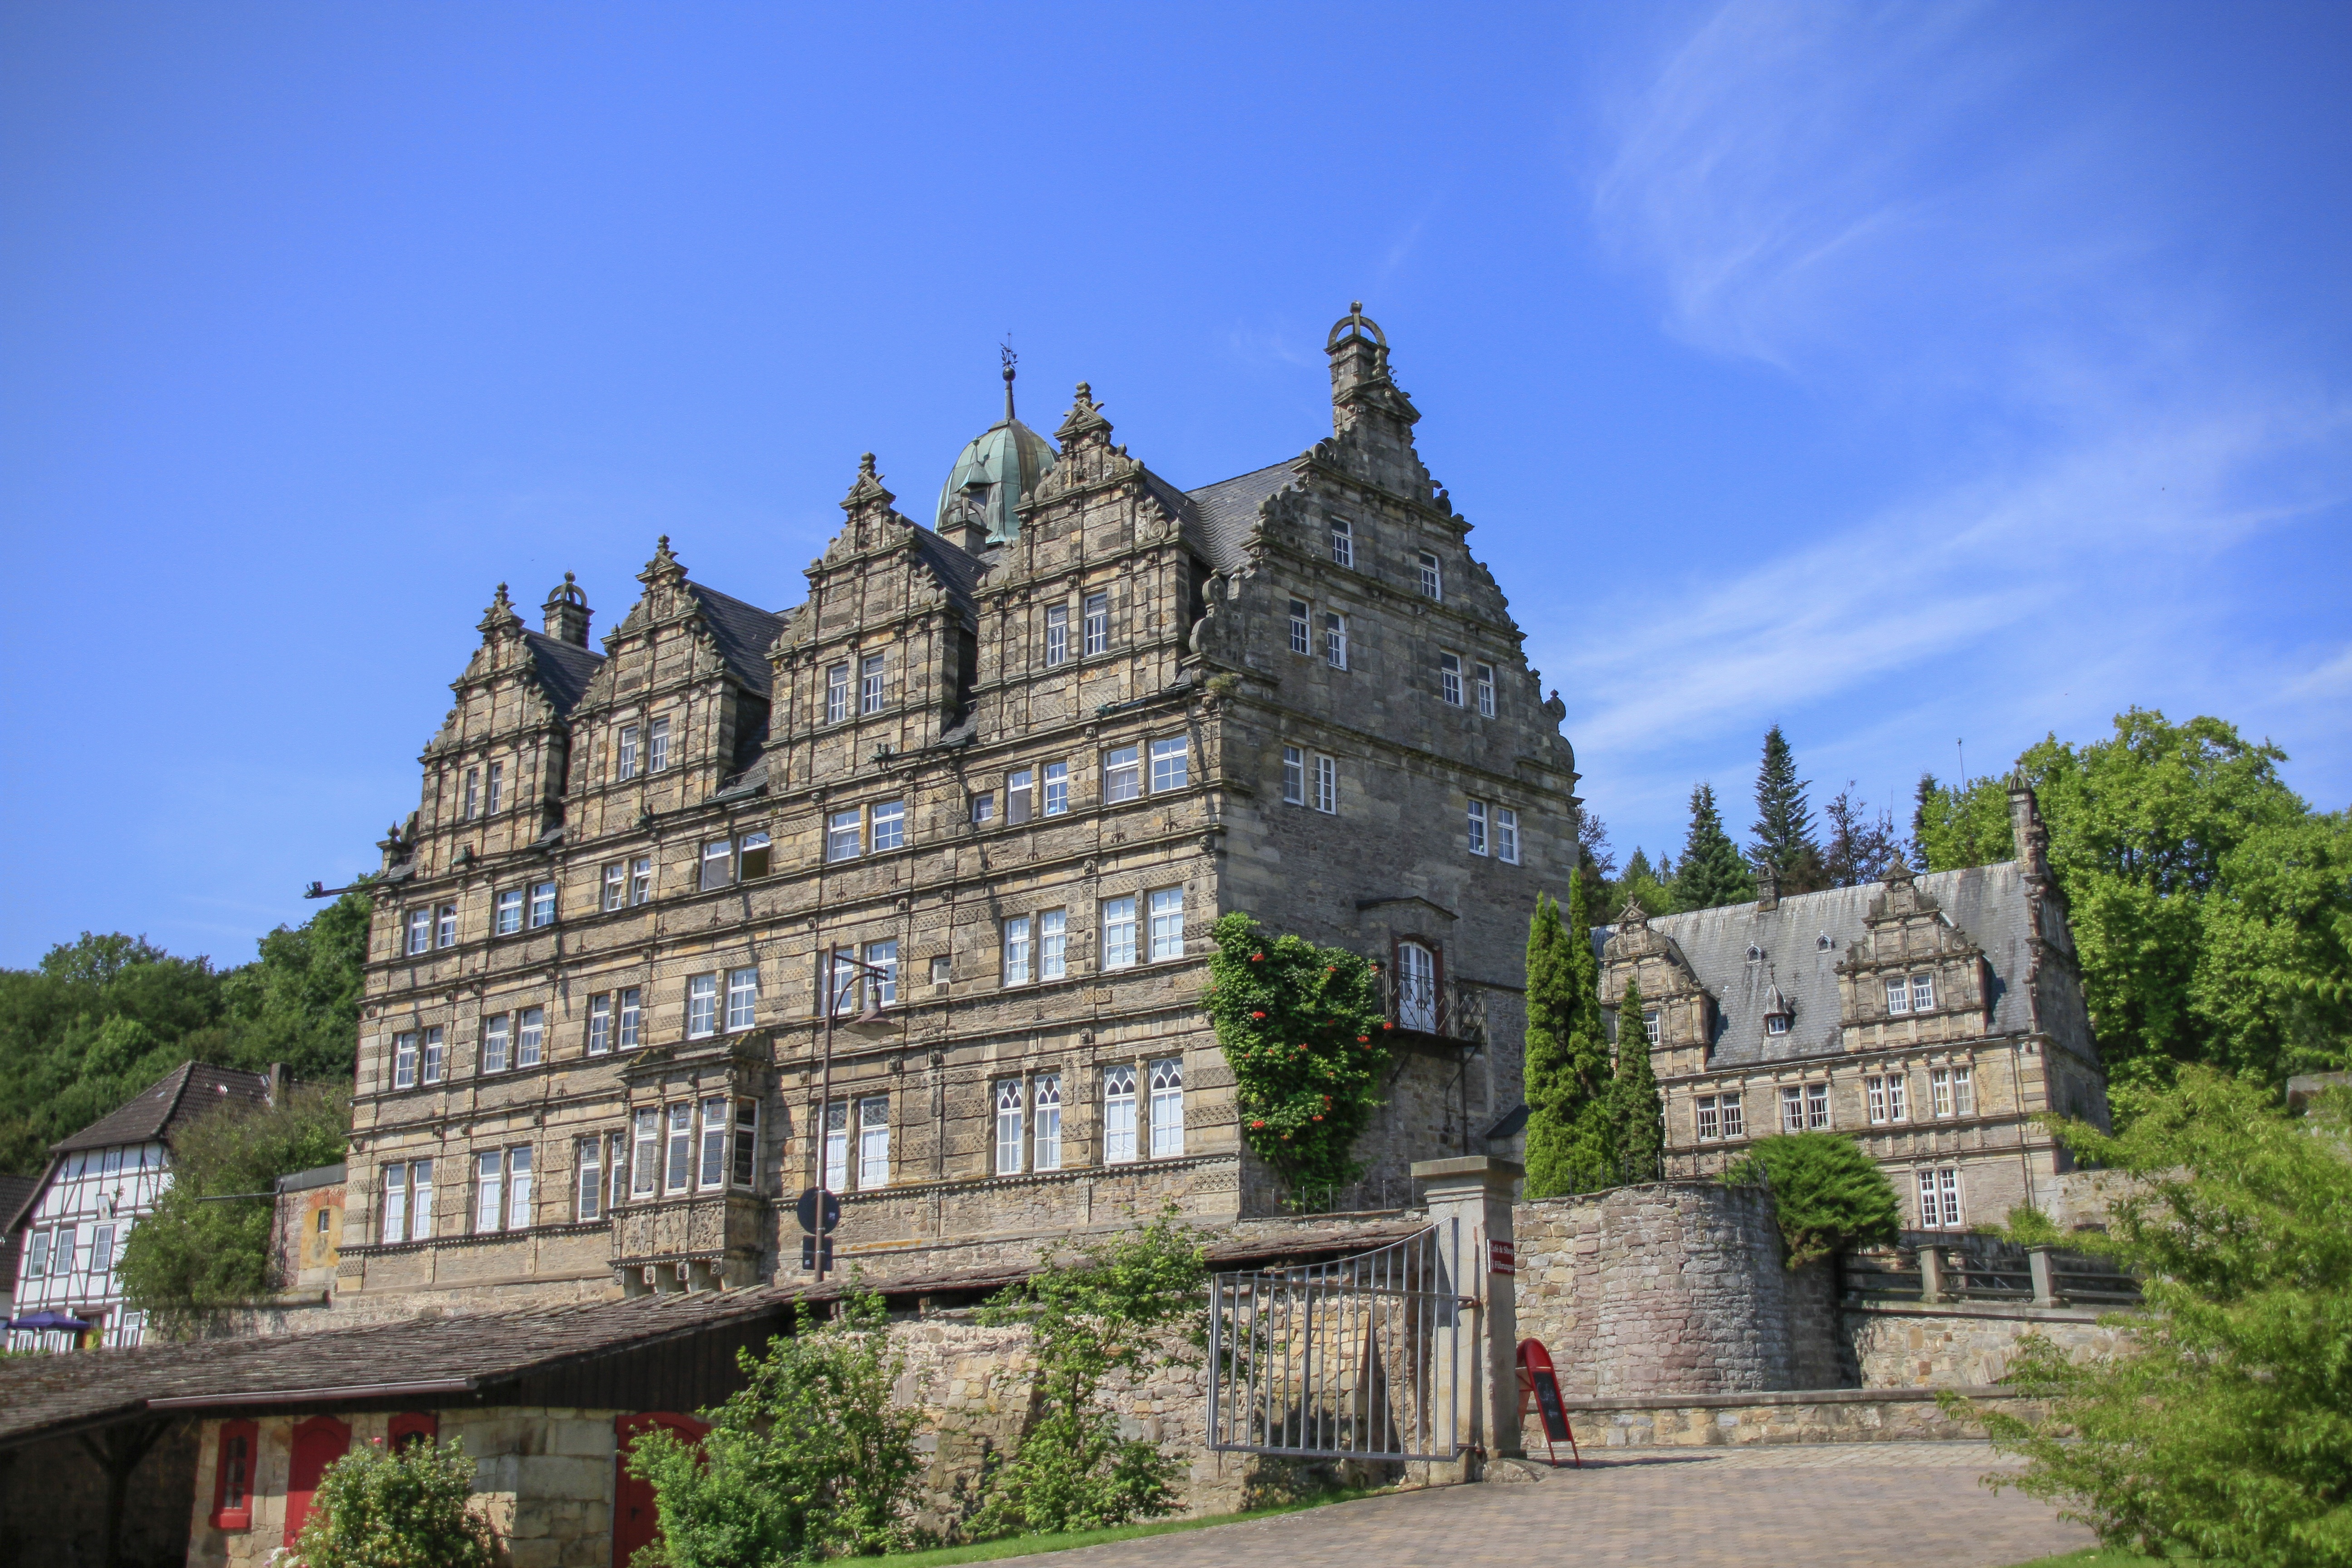
architecture, town, building, chateau, castle, landmark, tourism, place of worship, monastery, estate, historically, tours, stately home, historic site, weser uplands, castle h melschenburg, weser renaissance